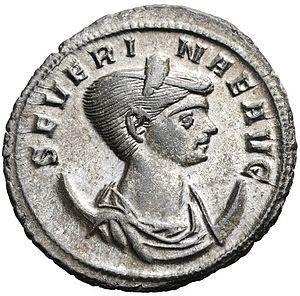
Cet article présente la liste des impératrices romaines, c’est-à-dire la femme de l’empereur de Rome depuis Auguste jusqu'à la chute de l'Empire romain d'Orient.
Ulpia Severina, ou Séverine, est une impératrice romaine, épouse de l'empereur Aurélien.